Kalyanam Conditions Apply

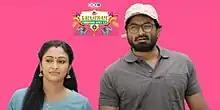

Kalyanam Conditions Apply is a 2017 Indian Tamil-language romantic comedy web series starring Senthil Kumar, Sreeja Chandran and produced by A. Mirchi Play Original and A. TRM Sri Barati Associate. It premiered online through Naver TV Cast and YouTube every Thursday starting from 30 November 2017 and 5 January 2018 on Radio Mirchi Tamil YouTube Channel. Season 2 premiered on 22 July 2019.Mirchi Originals launches the third season of ‘Kalyanam: Conditions Apply’ web series on 19 March 2021.